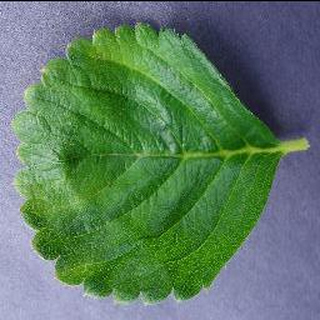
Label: healthy_strawberry